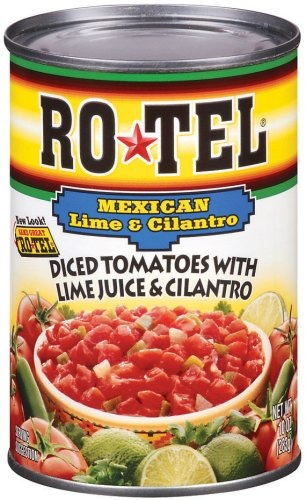
Item Name: Ro-tel Diced Tomato Mexican Festival, 10-Ounce Units (Pack of 24)
Bullet Point 1: Pack of twenty four, 10-ounce units (total of 240 ounces)
Bullet Point 2: Diced tomatoes with lime juice and cilantro
Bullet Point 3: Product of Mexico
Value: 240.0
Unit: Ounce

Price: 1.905